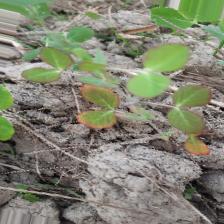
Label: Lentil Rust